Rosehill Gardens Racecourse

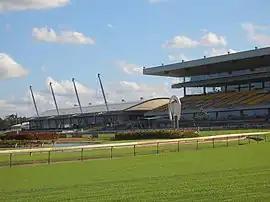
Rosehill Gardens Racecourse

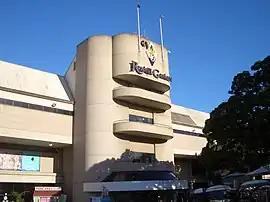
Rosehill Gardens Racecourse stand

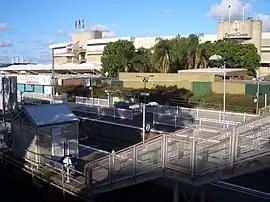
Rosehill railway station

The Rosehill Gardens Racecourse is located in the Sydney suburb of Rosehill, New South Wales, Australia. It is operated by the Australian Turf Club. Rosehill holds horse races for thoroughbred gallopers on a grass surface. It is one of the two premier racecourses in Sydney, the other one being Randwick Racecourse. One of the main events held at Rosehill is the Golden Slipper race for two-year-olds. The track has a circumference of with a home straight of .